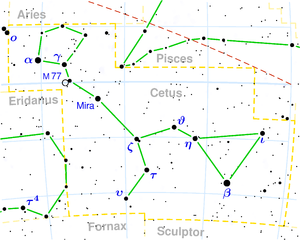
Hvalfisken
Stjernebilledet Hvalfisken (Cetus).
Hvalfisken el. Hvalen er et stjernebillede på den sydlige himmelkugle.